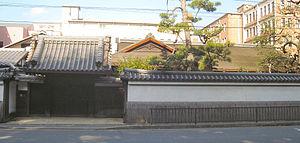
La famille Reizei est une branche du clan Fujiwara.